Killing of Vivian Strong

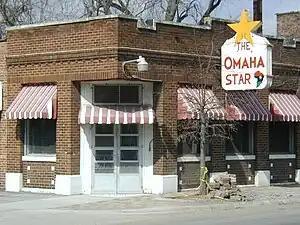

Unrest followed for three days in Omaha's Northeast neighborhood, resulting in 88 injuries and over one million dollars in property damage and making national headlines. In just those three days, fifty-six arrests were made, all of them being African-Americans. During the riots, the Black Panthers, armed with weapons, protected Black churches and the local Black newspaper, the "Omaha Star".